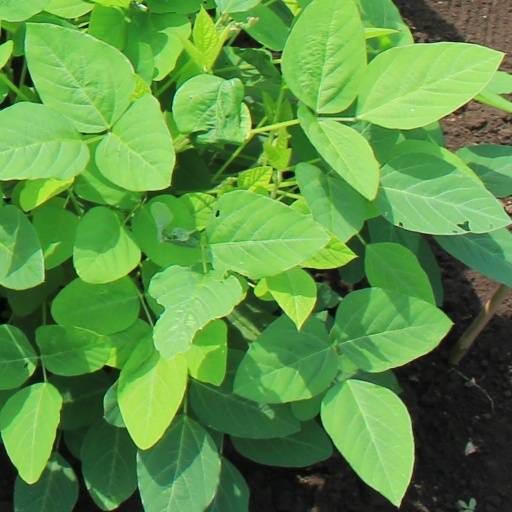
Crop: soybean